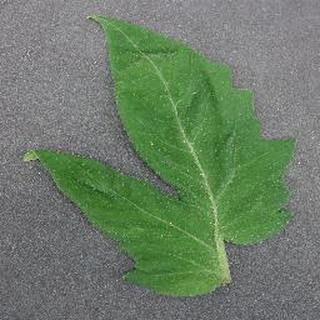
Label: healthy_tomato